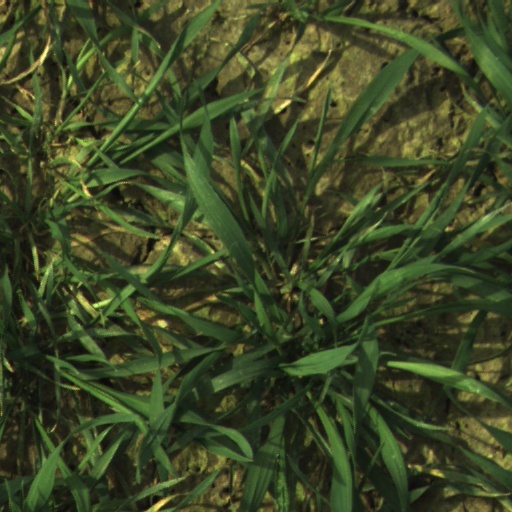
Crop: wheat